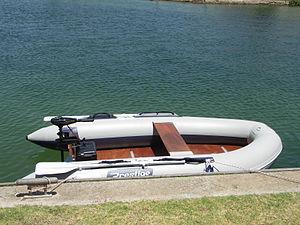
Hypalon est la marque commerciale de DuPont pour le polyéthylène chlorosulfoné. Ce matériau synthétique présente des propriétés élastiques. L’Hypalon est réputé pour sa résistance aux composés chimiques, aux températures extrêmes et aux ultraviolets.